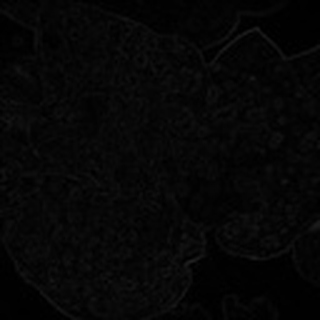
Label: cotton_powdery_mildew